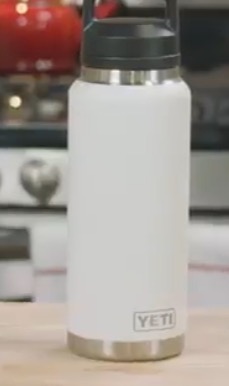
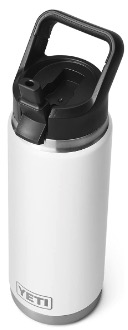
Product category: misc
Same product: yes